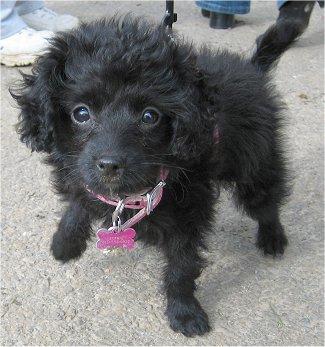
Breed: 2925-n000114-toy_poodle